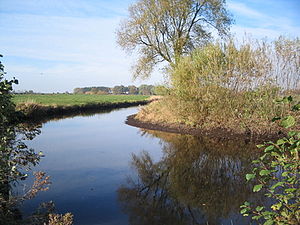
Sorge
Sorge ved Tetenhuse
Sorge eller Sorgen er en flod i det nordlige Tyskland, beliggende i Sydslesvig. Flodens ene udspring i fællesskab med floden Stente ligger nær Bistensø i Hytten Bjerge, og hvis anden del længere mod nord går gennem Boklunder Au/Mühlenau. Floden flyder gennem Ejdermarsken og munder ud i Ejderen.